Humboldt River

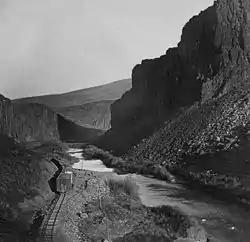
Palisade Canyon and the Humboldt River in 1868 during the construction of the First transcontinental railroad.

The northern Nevada region where the river flows was sparsely inhabited by Numic-speaking people at the time of the arrival of European American settlers. The region was little known by non-indigenous peoples until the arrival of fur trappers in the early 19th century.